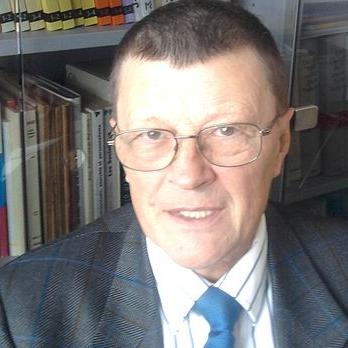
Age: 68